Capesize

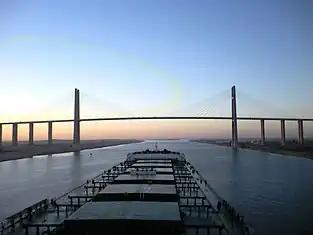
After deepening of the Suez Canal, a formerly capesize bulk carrier approaches the Suez Canal Bridge.

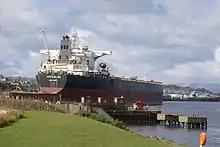
Capesize bulk carrier "Cape Elise" of 174,124 DWT at Inchgreen quay, Greenock, Scotland, for repairs in March 2014 after being struck by a massive wave. At 289 metres long, it was the largest ship to dock at Greenock in 20 years.

Ships in this class are bulk carriers, usually transporting coal, ore and other commodity raw materials. The term "capesize" is not applied to tankers. The average size of a capesize bulker is around 156,000 DWT, although larger ships (normally dedicated to ore transportation) have been built, up to 400,000 DWT. The large dimensions and deep drafts of such vessels mean that only the largest deep-water terminals can accommodate them.